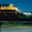
Label: train